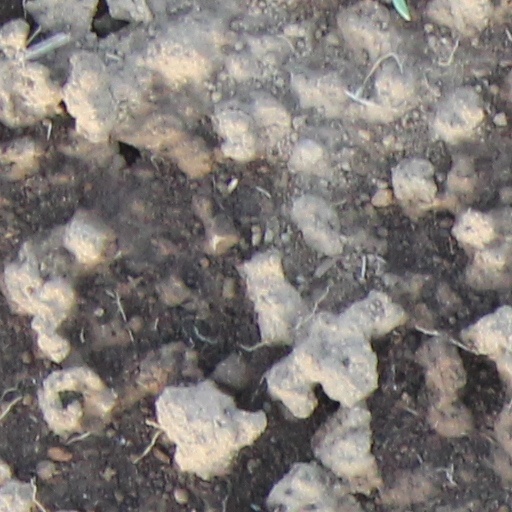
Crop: wheat